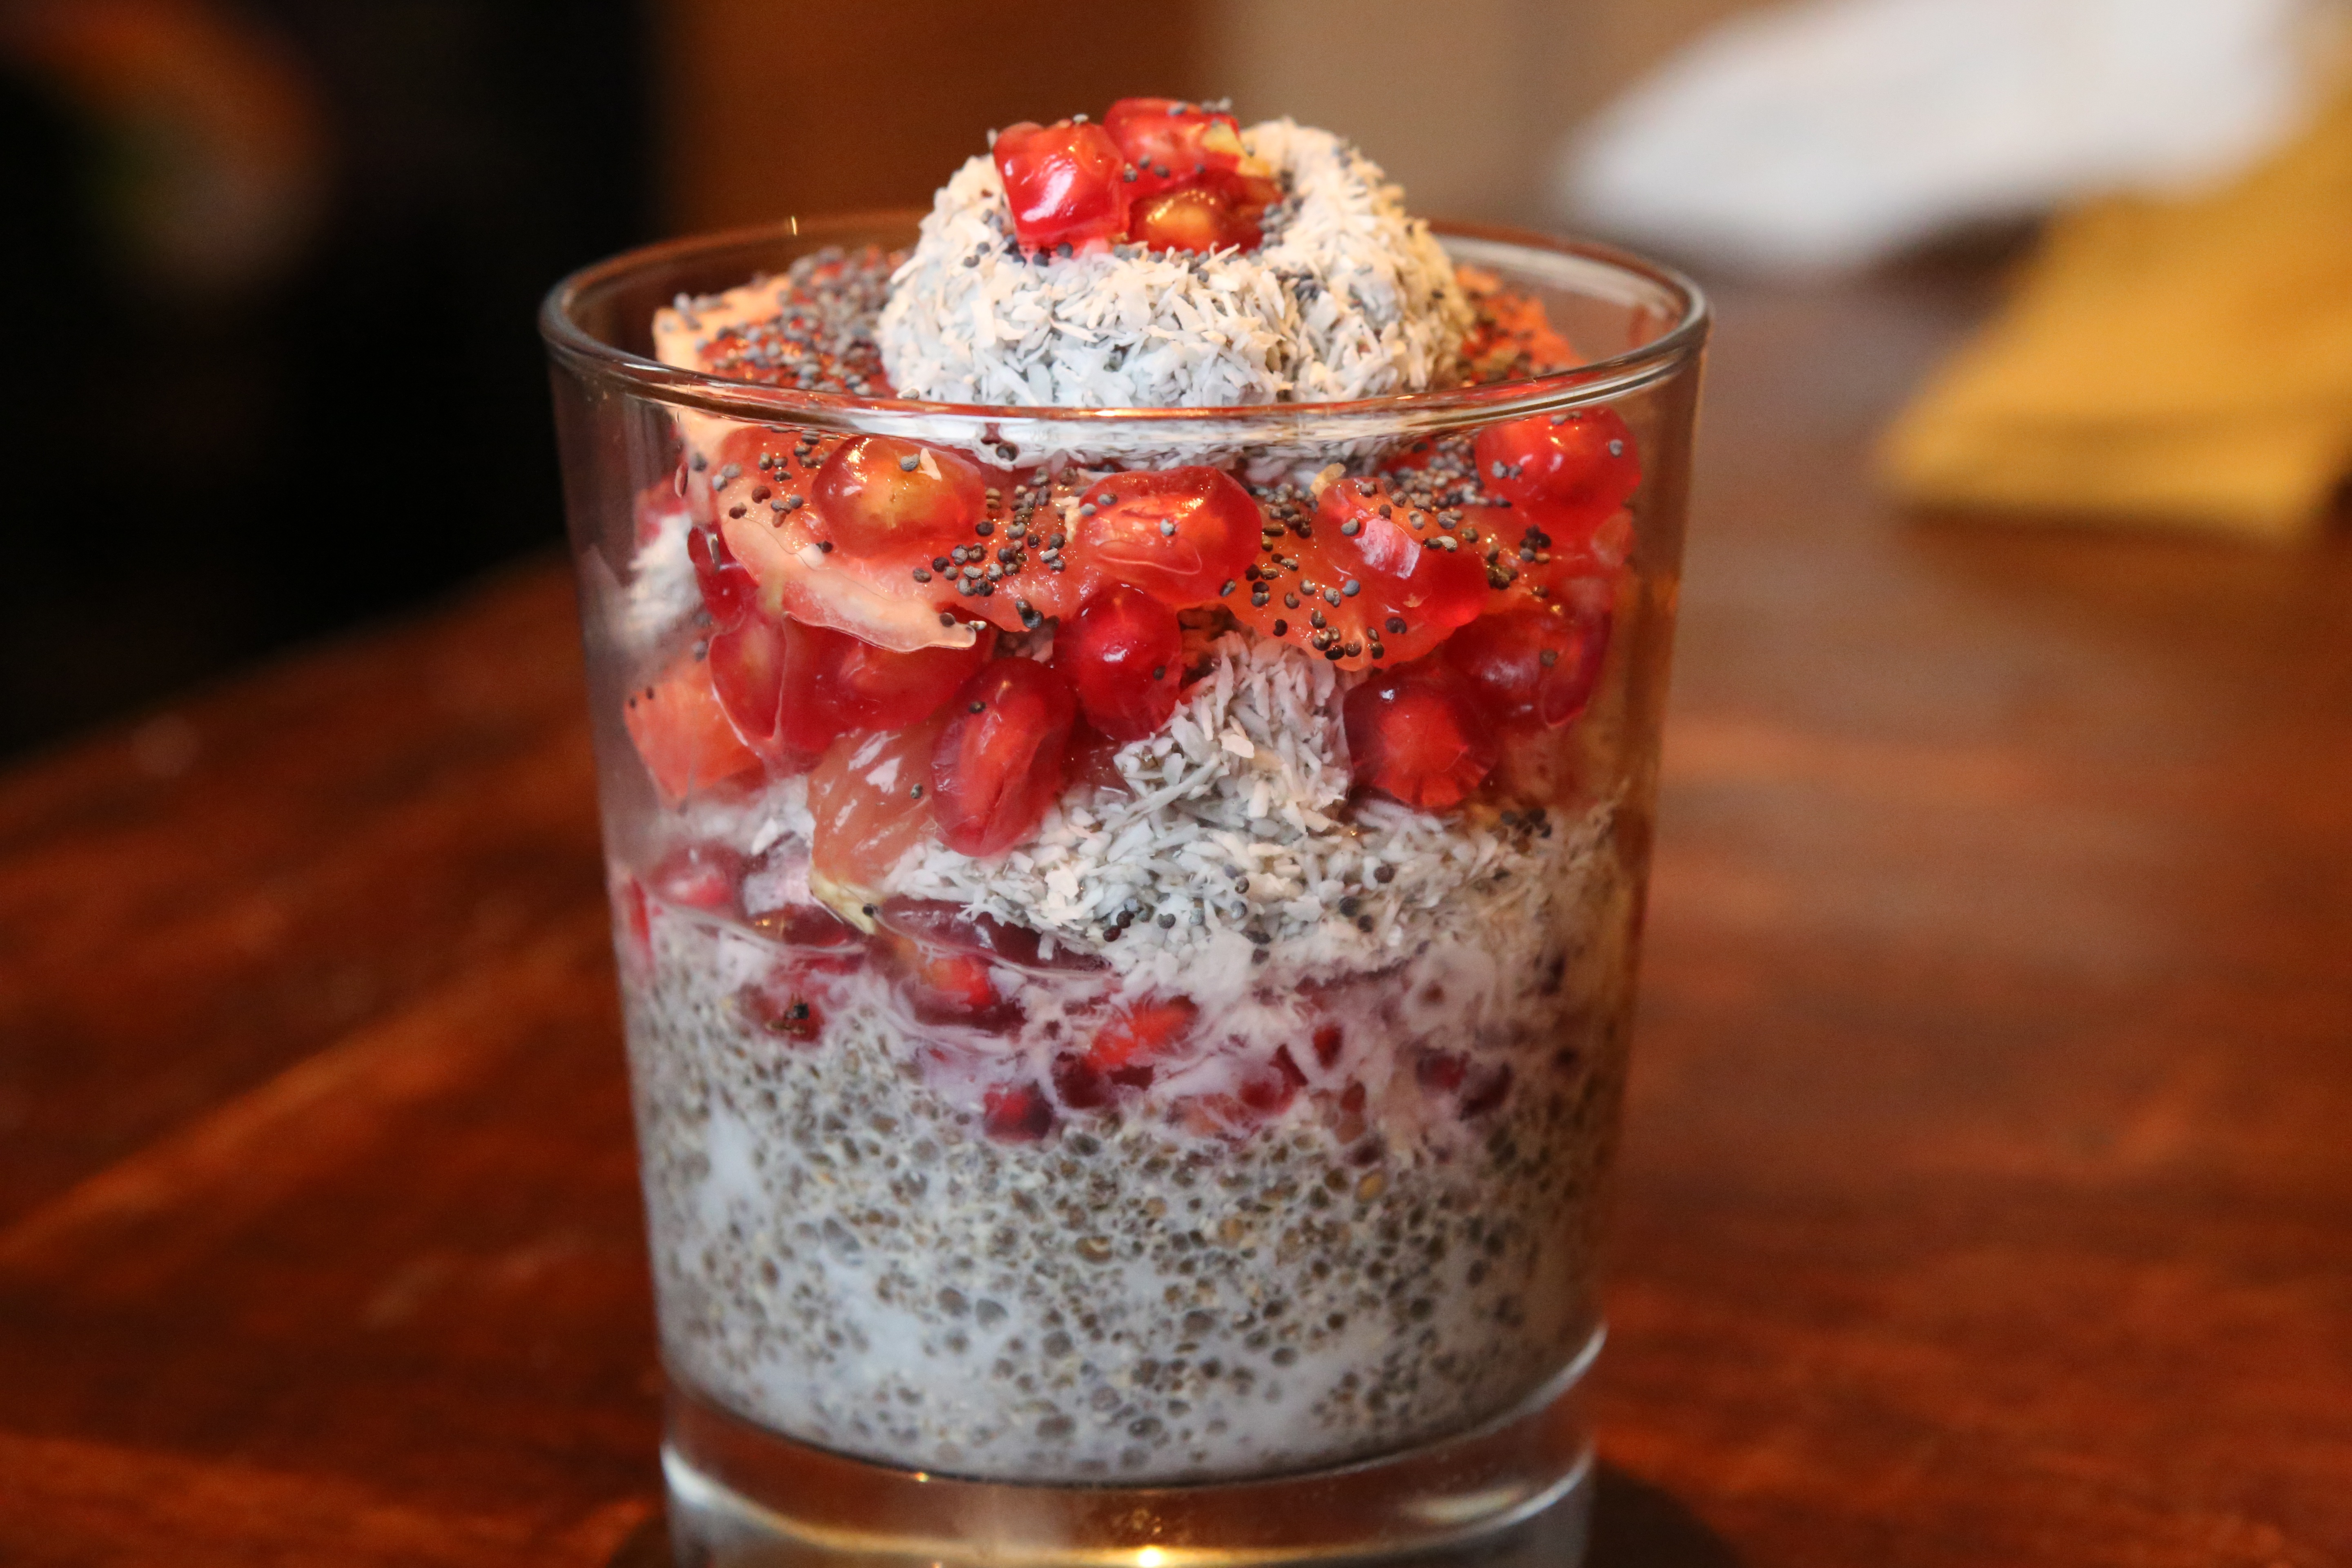
fruit, berry, dish, meal, food, produce, drink, breakfast, healthy, dessert, cuisine, strawberry, grapefruit, coconut, nutrition, vegan, vegetarian, granada, healthy food, bless you, chia, tomorrow, parfait